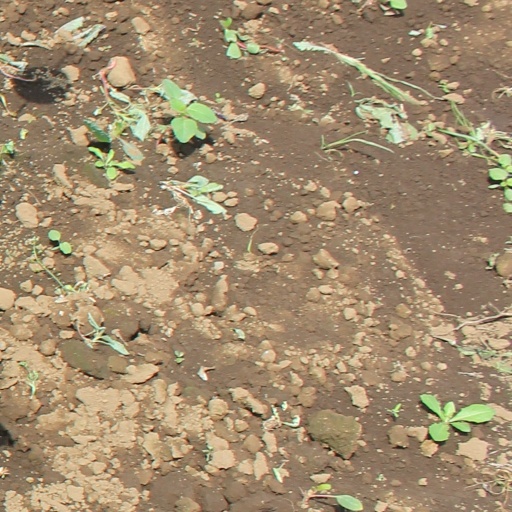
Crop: soybean